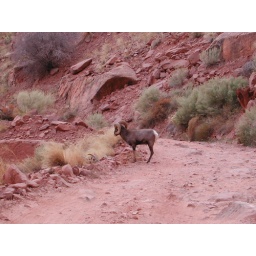
This male and female blithely went about their grazing while I sat in the car and watched them.